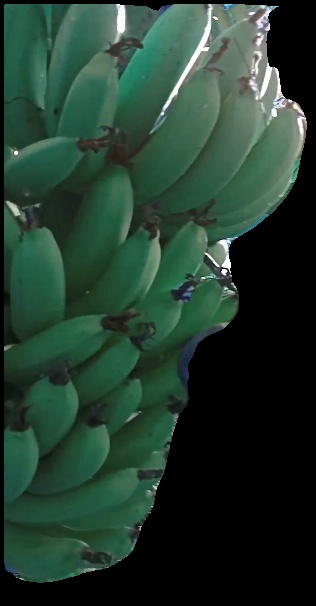
Variety: pachbale
Grade: grade1